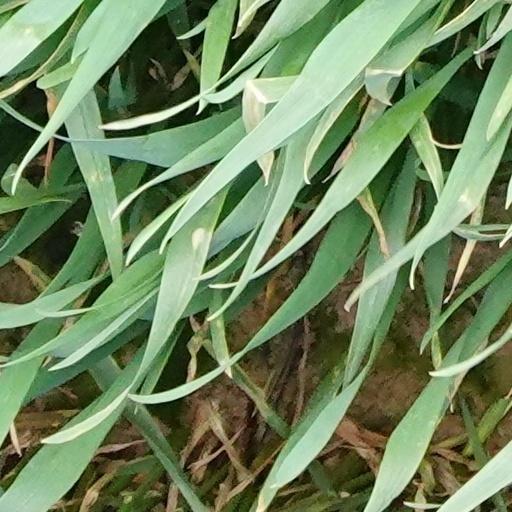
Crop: wheat